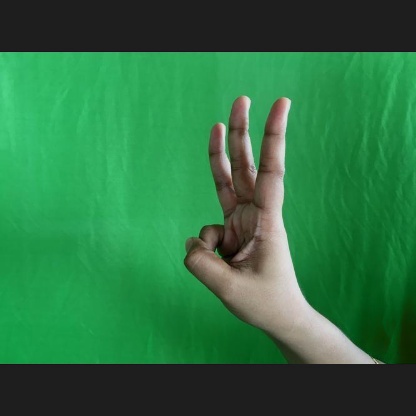
Mudra: Trishulam